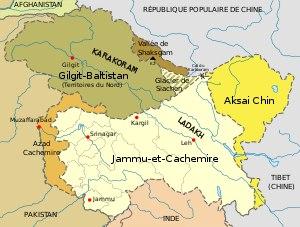
Le col du Karakoram est un col de montagne entre l'Inde et la Chine qui s'élève à 5 540 m dans la chaîne du Karakoram. Il est le plus haut point de passage de l'ancienne route des caravanes entre Leh et Yarkand.